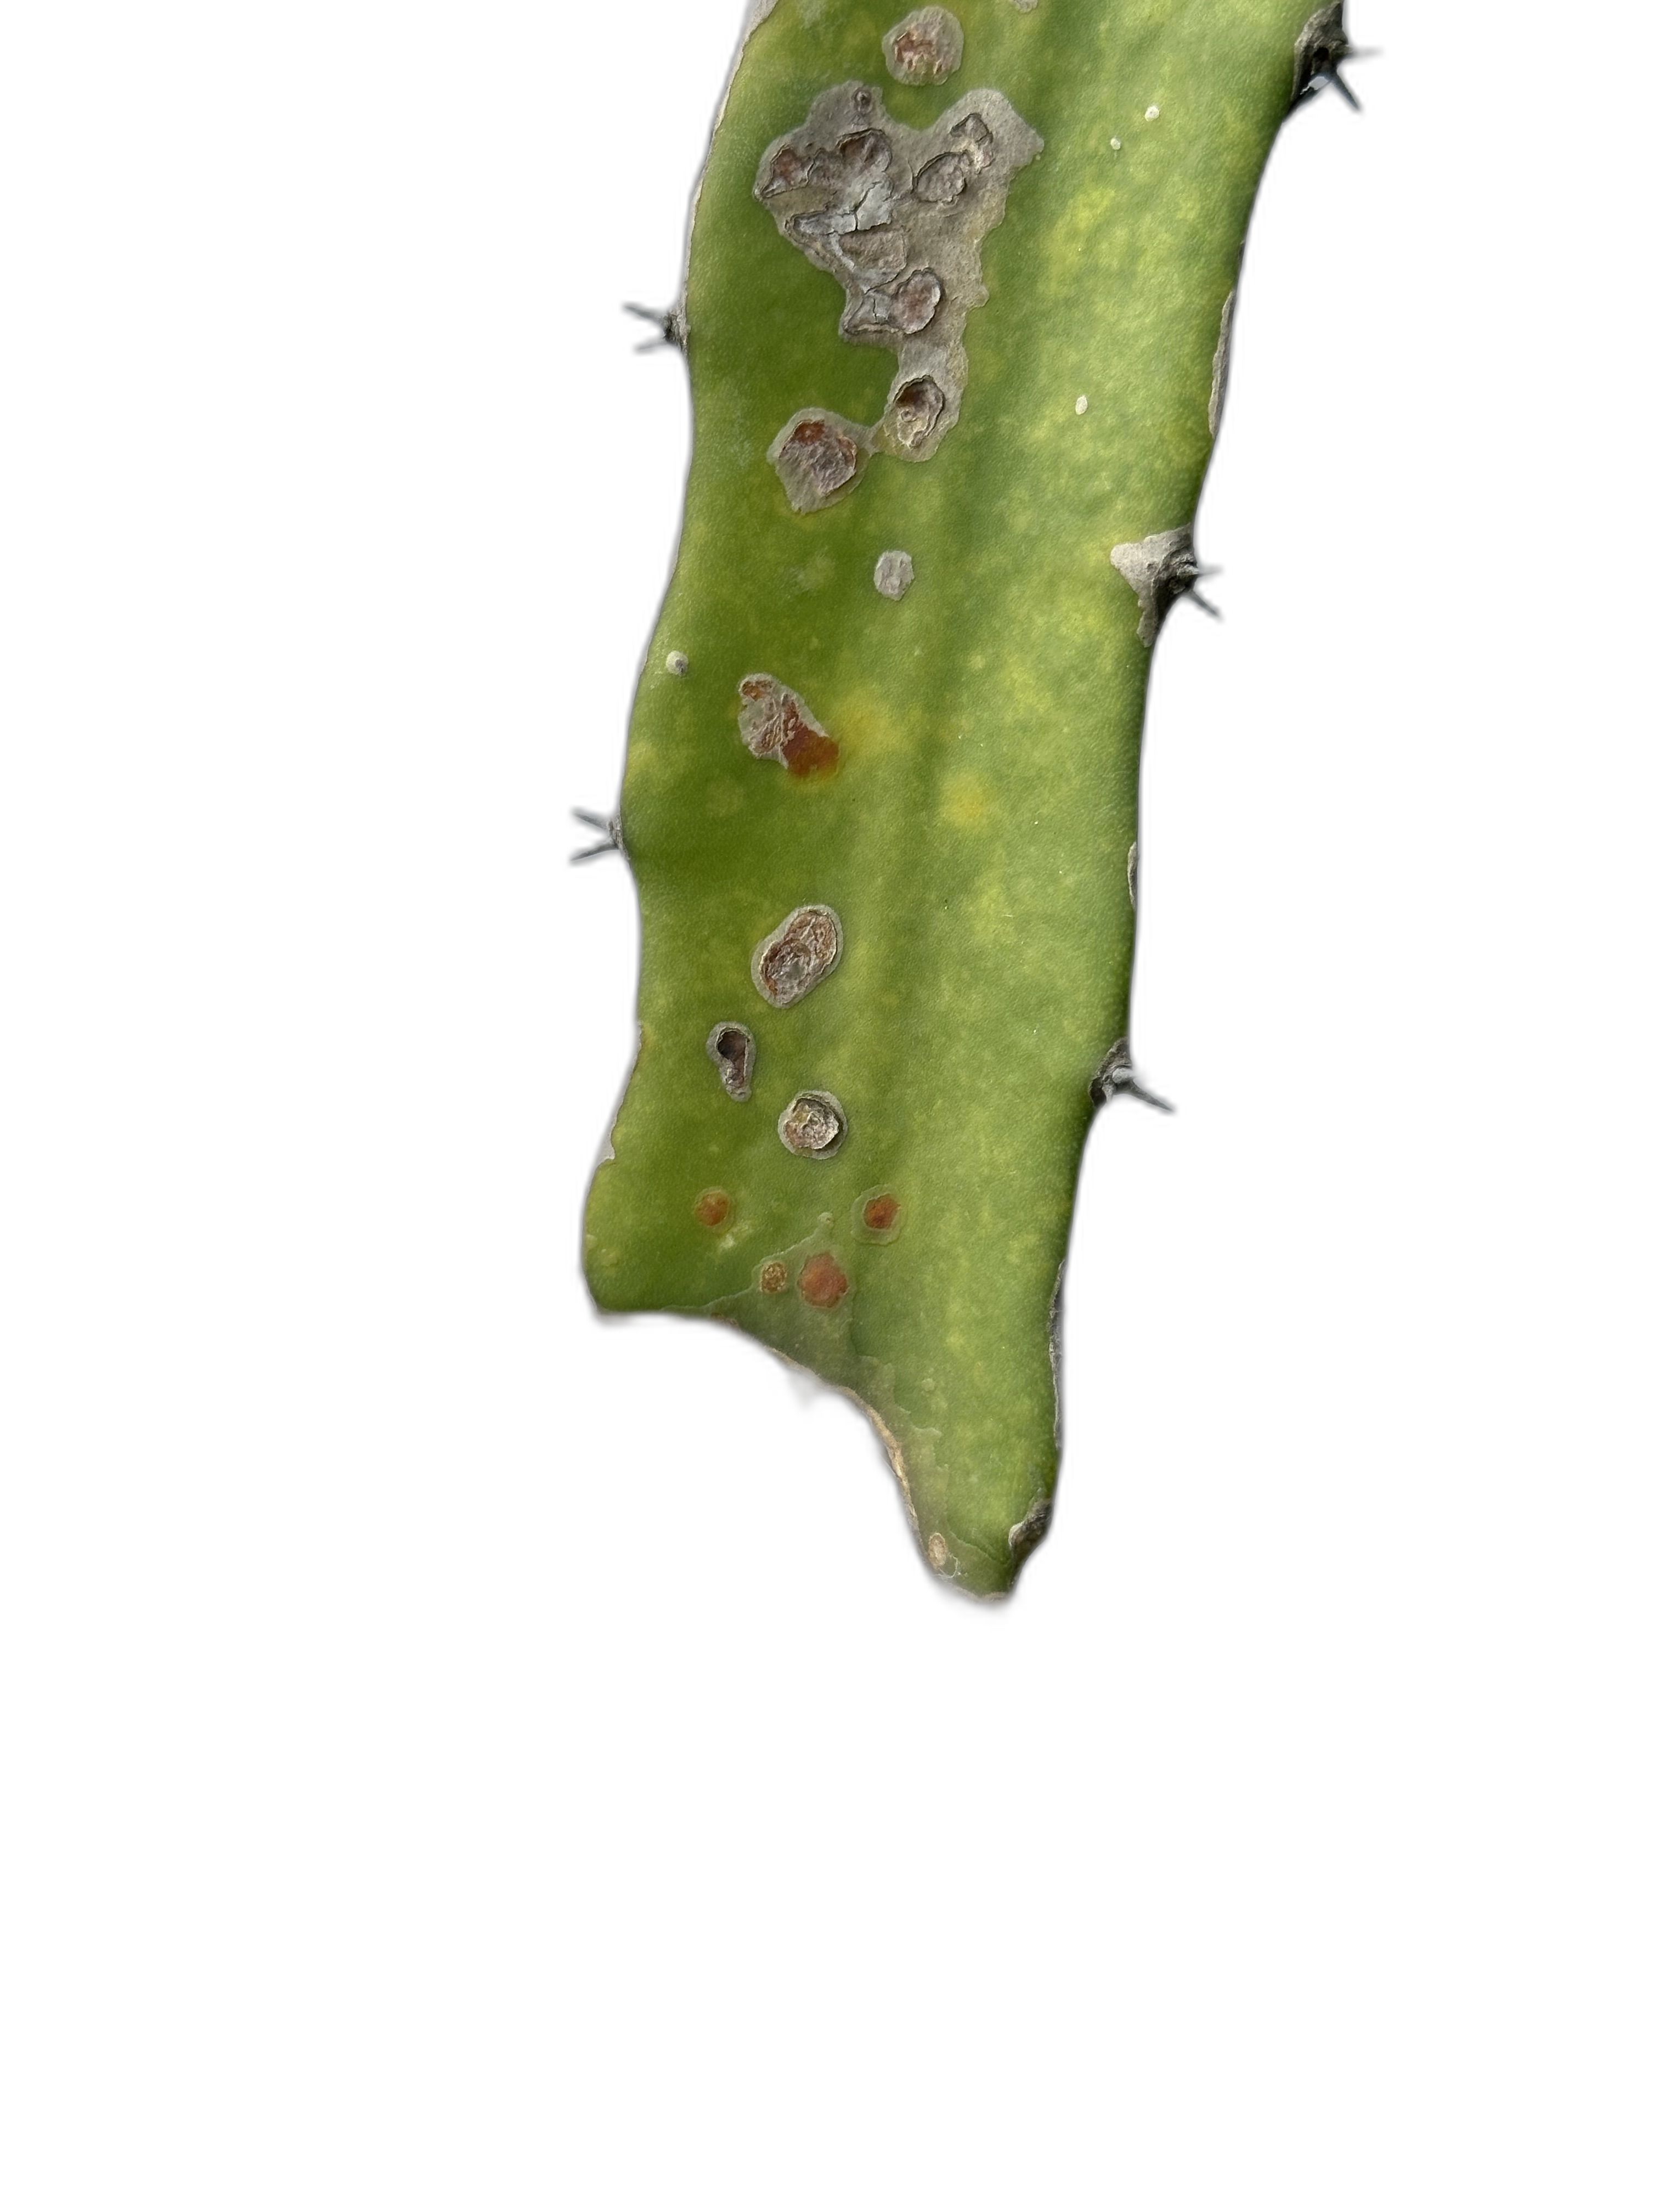
Label: Bad leaf